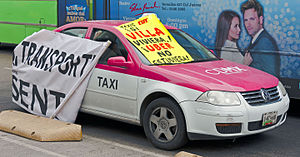
Piratkørsel / Pirattaxi
Protest mod pirattaxi i Mexico
Piratkørsel dækker over kørsel i køretøjer for fremmed regning, hvor især selve kørslen enten ikke er i overensstemmelse med lovgivningen, eller ikke udføres af en vognmand med den fornødne tilladelse hertil.